Museo Nacional de las Culturas

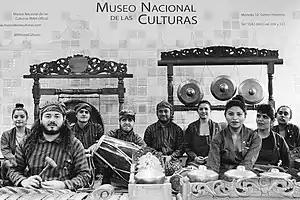
Gamelan group Indra Swara in Mexico.

This colonial-era building was named a national monument in 1931, but when the new Museum of Anthropology opened the site was left vacant. Beatriz Barba and Julio César Olivé proposed that the space be converted into a museum featuring world cultures. After renovation, the building opened on 5 December 1965, with Barba serving as its deputy director until 1976 as the Cultural Museum, with rooms dedicated to demonstrating cultural artifacts from around the world. This museum dedicated to the world's past and present cultures is the only one of its type in Latin America. The museum has sixteen permanent display rooms and three rooms for temporary exhibits. Some of the rooms are dedicated prehistoric cultures remains such as cave paintings and implements associated with the origins of sedentary, agricultural societies. Other rooms are devoted to ancient Mesopotamia as well as ancient Greece and Rome.